Chester Boughton Hall Cricket Club

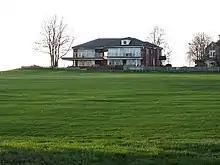
The clubhouse

Chester Boughton Hall Cricket Club (often called Chester BH) is a cricket club that is based in Boughton, Chester, England. The club has four senior XIs playing Saturday sides that compete in the Cheshire County Cricket League of which the 1st XI is in the ECB Premier League.